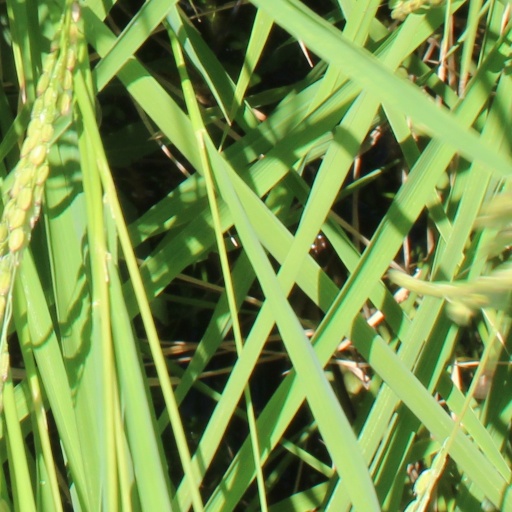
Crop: rice